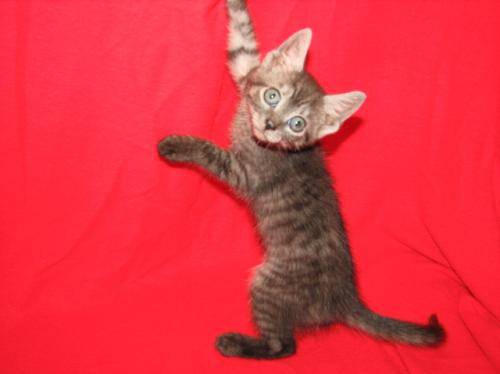
Label: cat